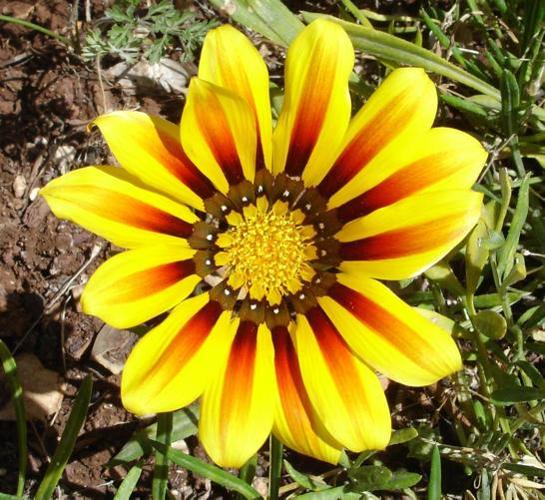
Label: gazania